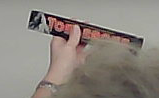
Product: toblerone_black